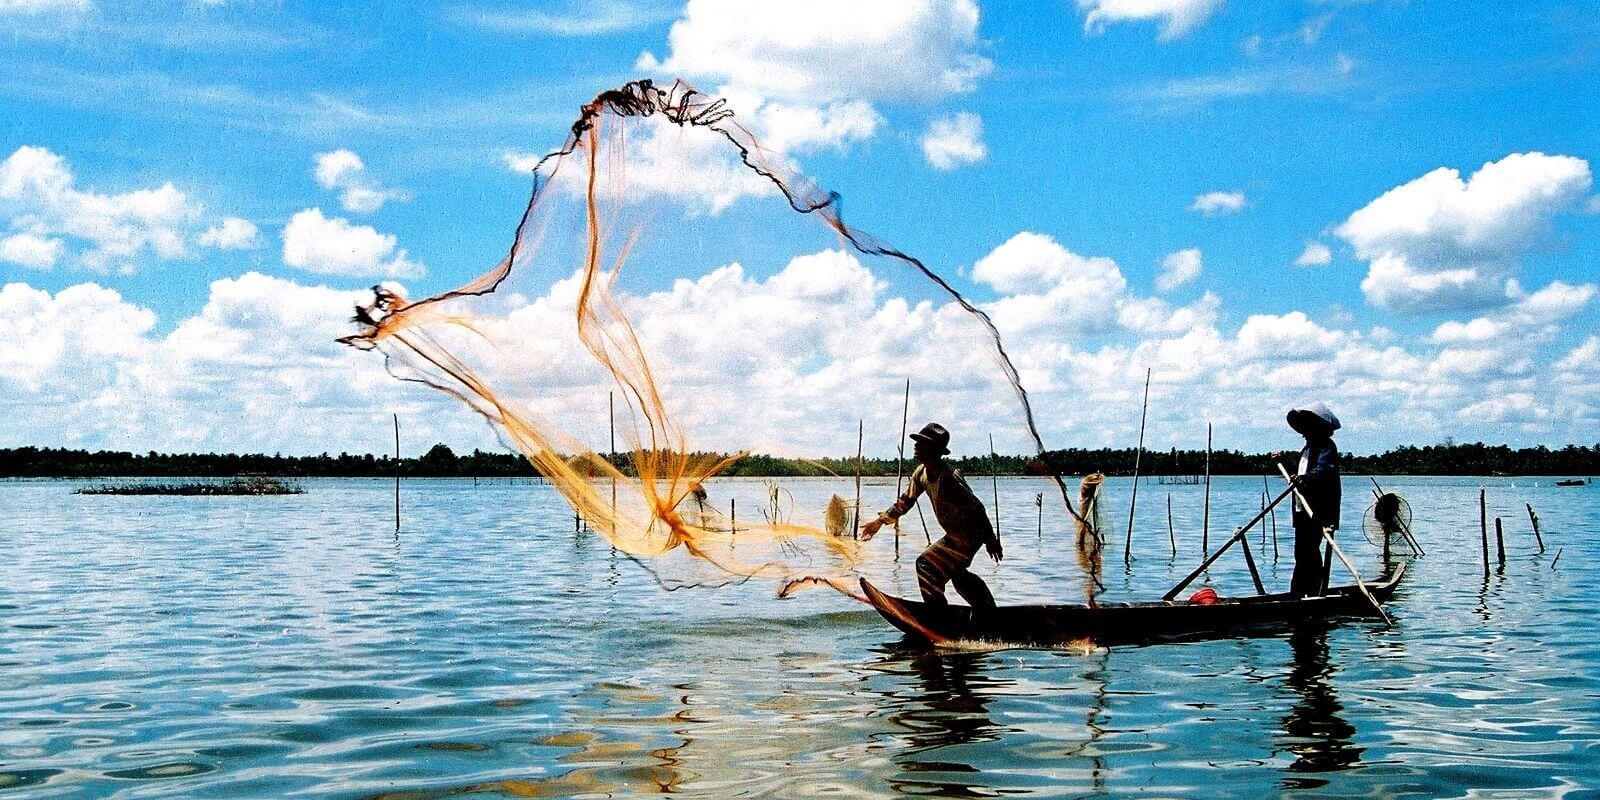
có hai người đang xuất hiện ở trên một chiếc thuyền trên sông